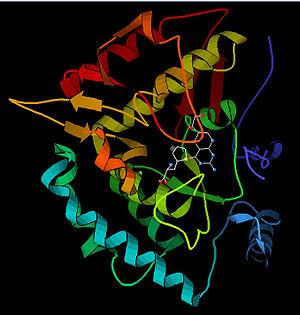
La phénylalanine hydroxylase est une oxydoréductase qui catalyse la réaction :